Hull number

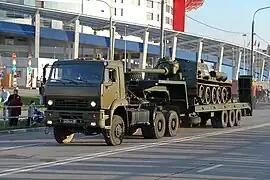
Russian SU-85 with a hull number 222

The hull number in Russian is known as "bortovoi nomer". During the 2014 Russian invasion of Ukraine all hull numbers were painted over to conceal presence of the Russian regular army troops in Ukraine.